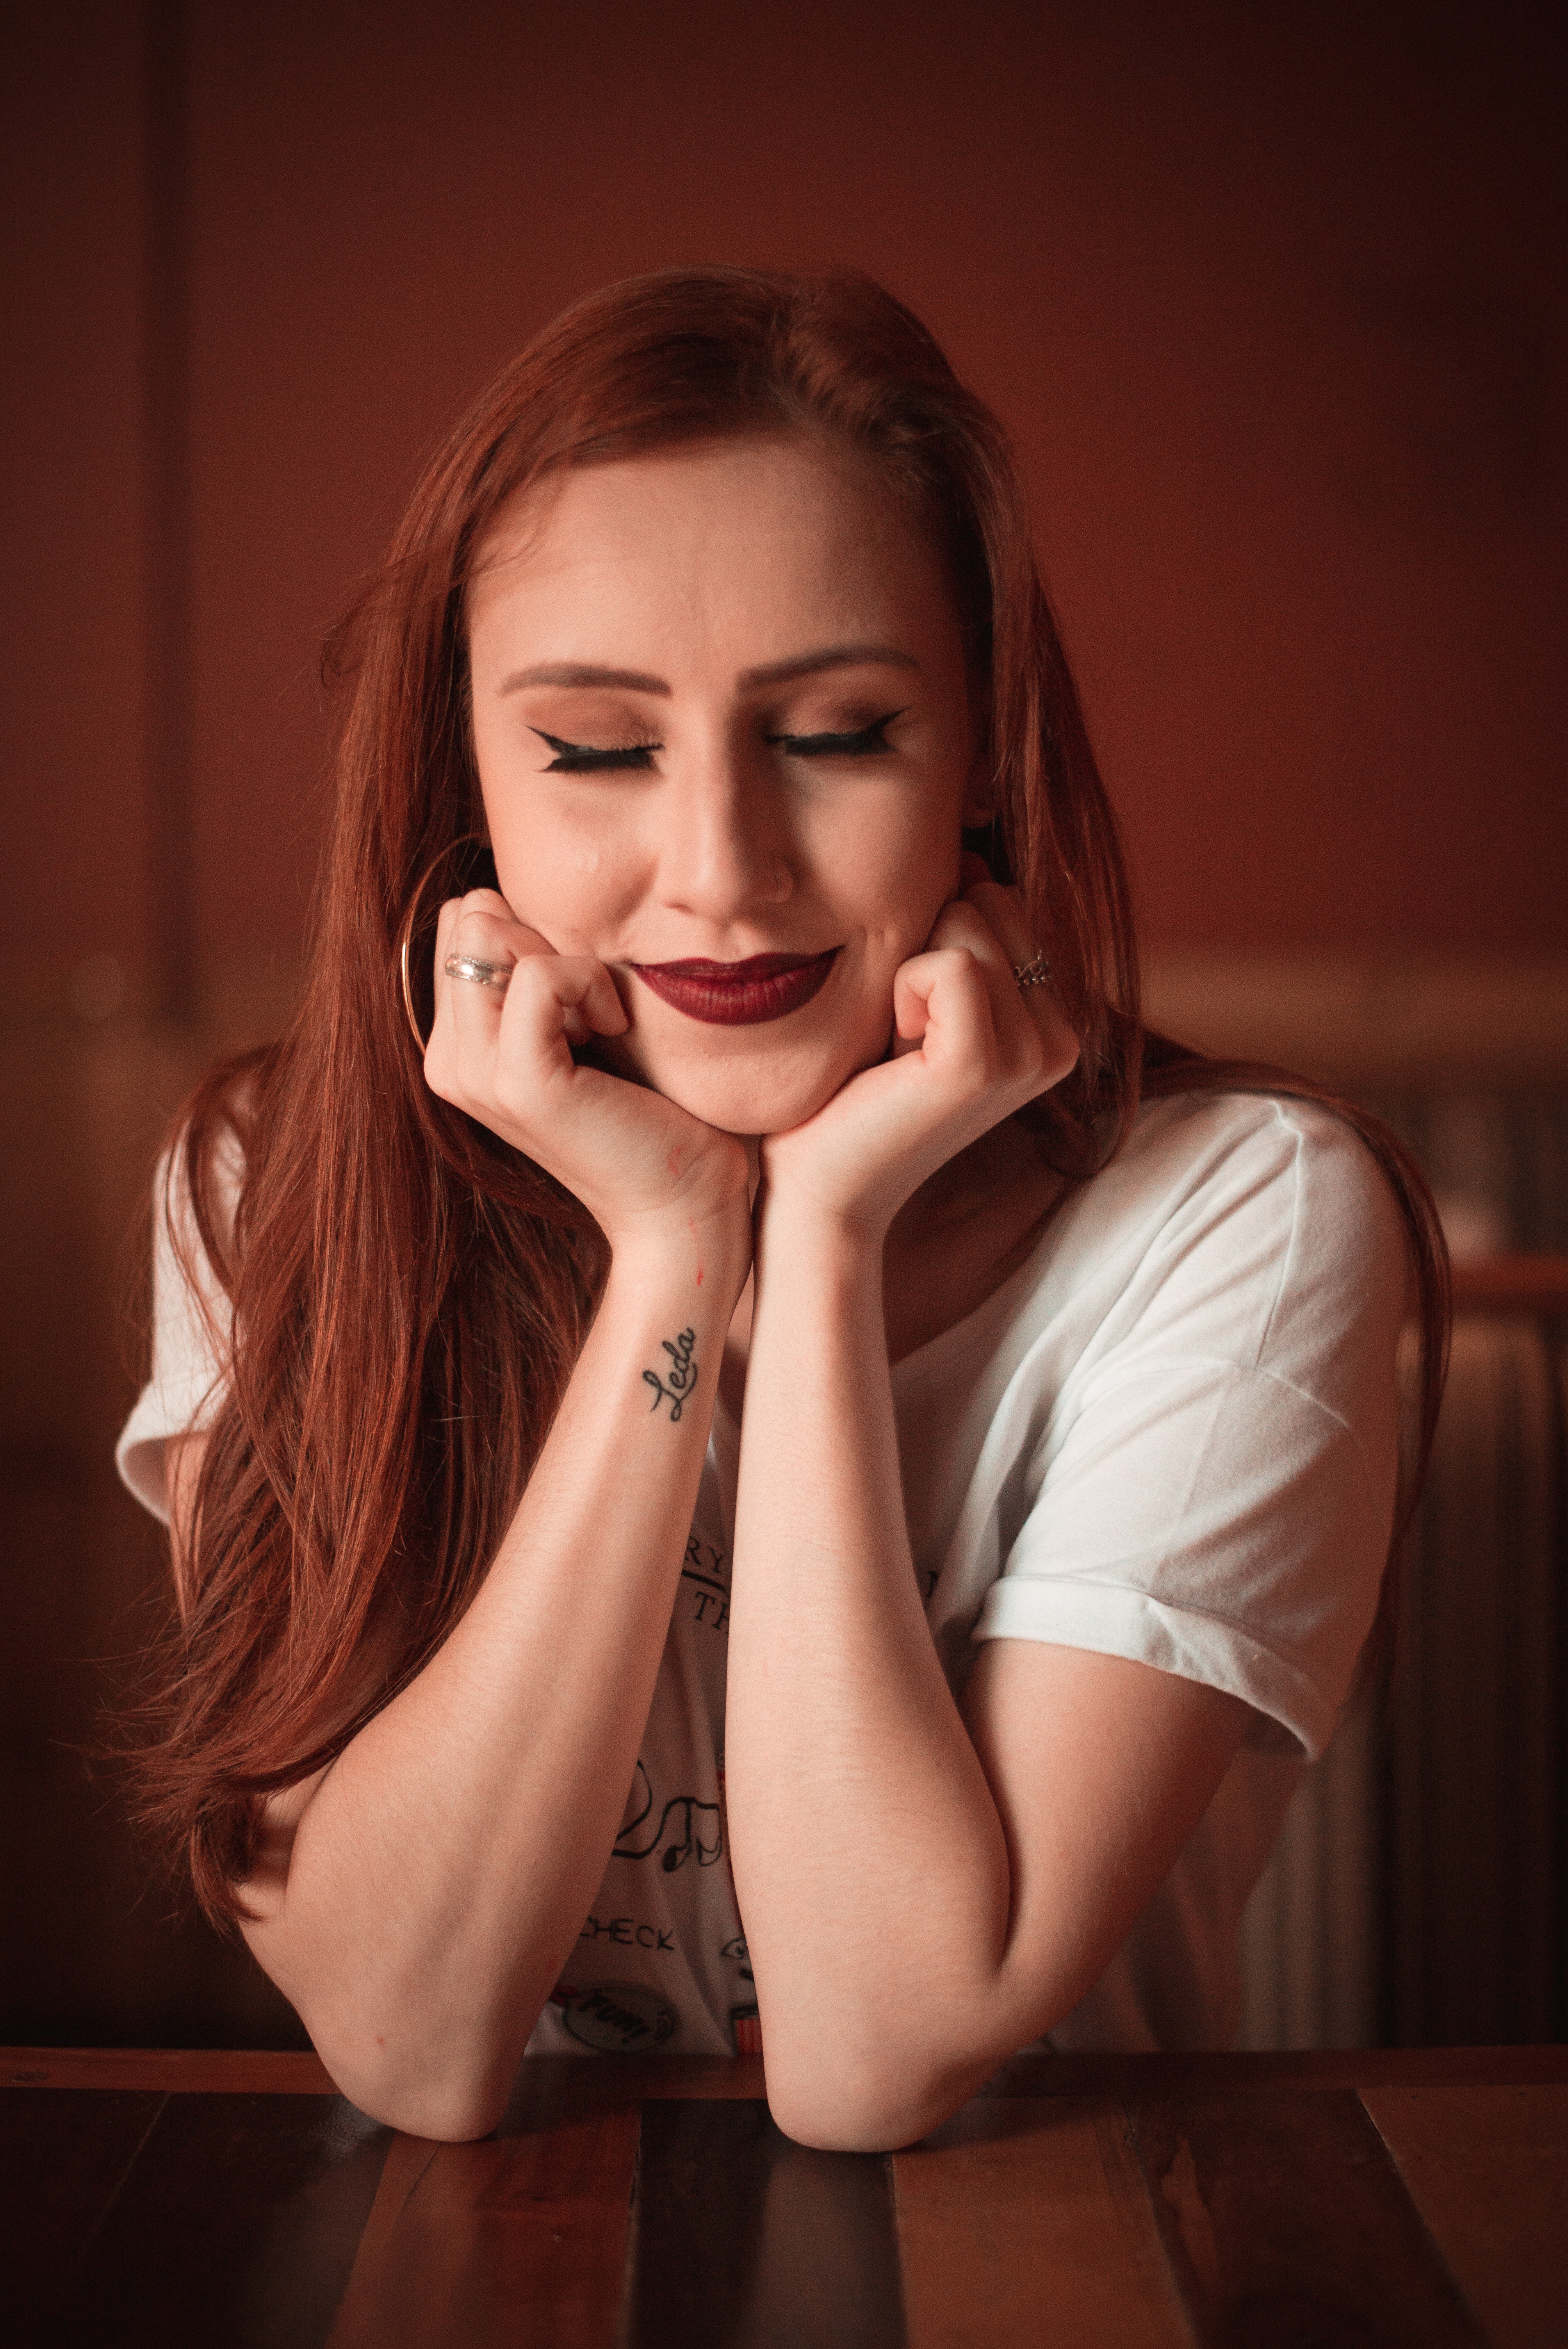
face, hair, facial expression, beauty, skin, lip, head, hairstyle, nose, smile, chin, long hair, eye, portrait, cheek, photography, brown hair, flash photography, hand, mouth, portrait photography, model, photo shoot, sitting, finger, gesture, laugh, happy